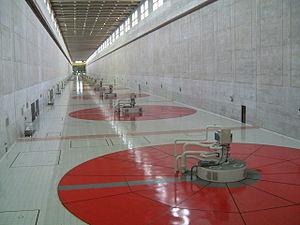
Le Paraná est un fleuve qui s'écoule des hauts plateaux brésiliens vers l'Argentine pour se jeter dans l'océan Atlantique. Avec ses affluents, il constitue le troisième réseau hydrographique du monde, après ceux de l'Amazone et du Congo.
La province de Corrientes est une province du nord-est de l'Argentine, dont la capitale est la ville de Corrientes. Au nord comme à l'ouest elle est délimitée par le Río Paraná, qui la sépare du Paraguay et des provinces du Chaco et de Santa Fe ; sa frontière orientale est constituée par le río Uruguay, qui la sépare de la République d'Uruguay et du Brésil ; les rivières Guayquiraró et Mocoretá délimitent sa frontière sud avec la province d'Entre Ríos. Au nord-est se trouve sa seule frontière artificielle, qui la sépare de la province de Misiones.